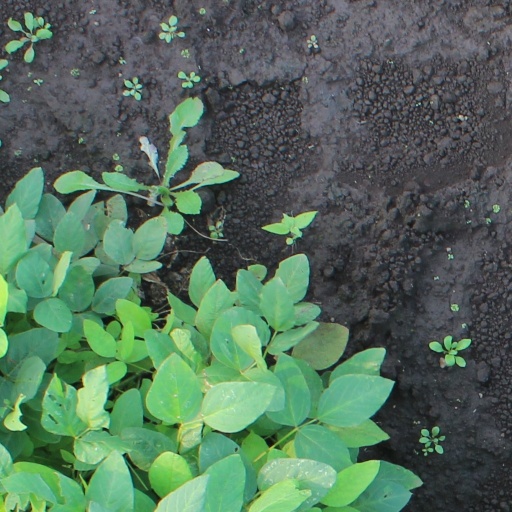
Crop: soybean